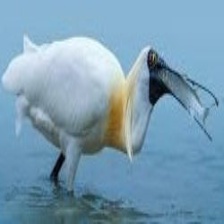
Species: BLACK FACED SPOONBILL
Scientific name: PLATALEA MINOR
ImageNet parent category: spoonbill